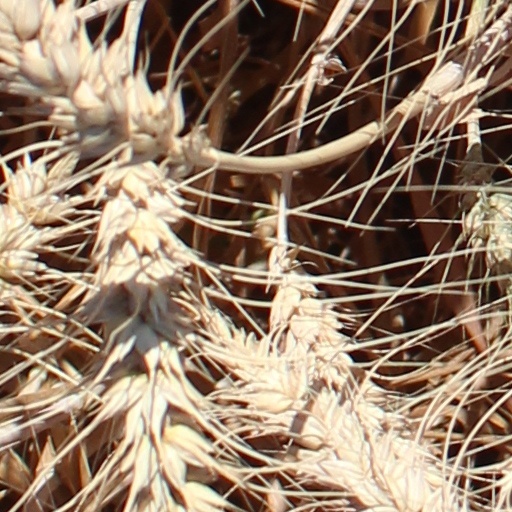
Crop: wheat